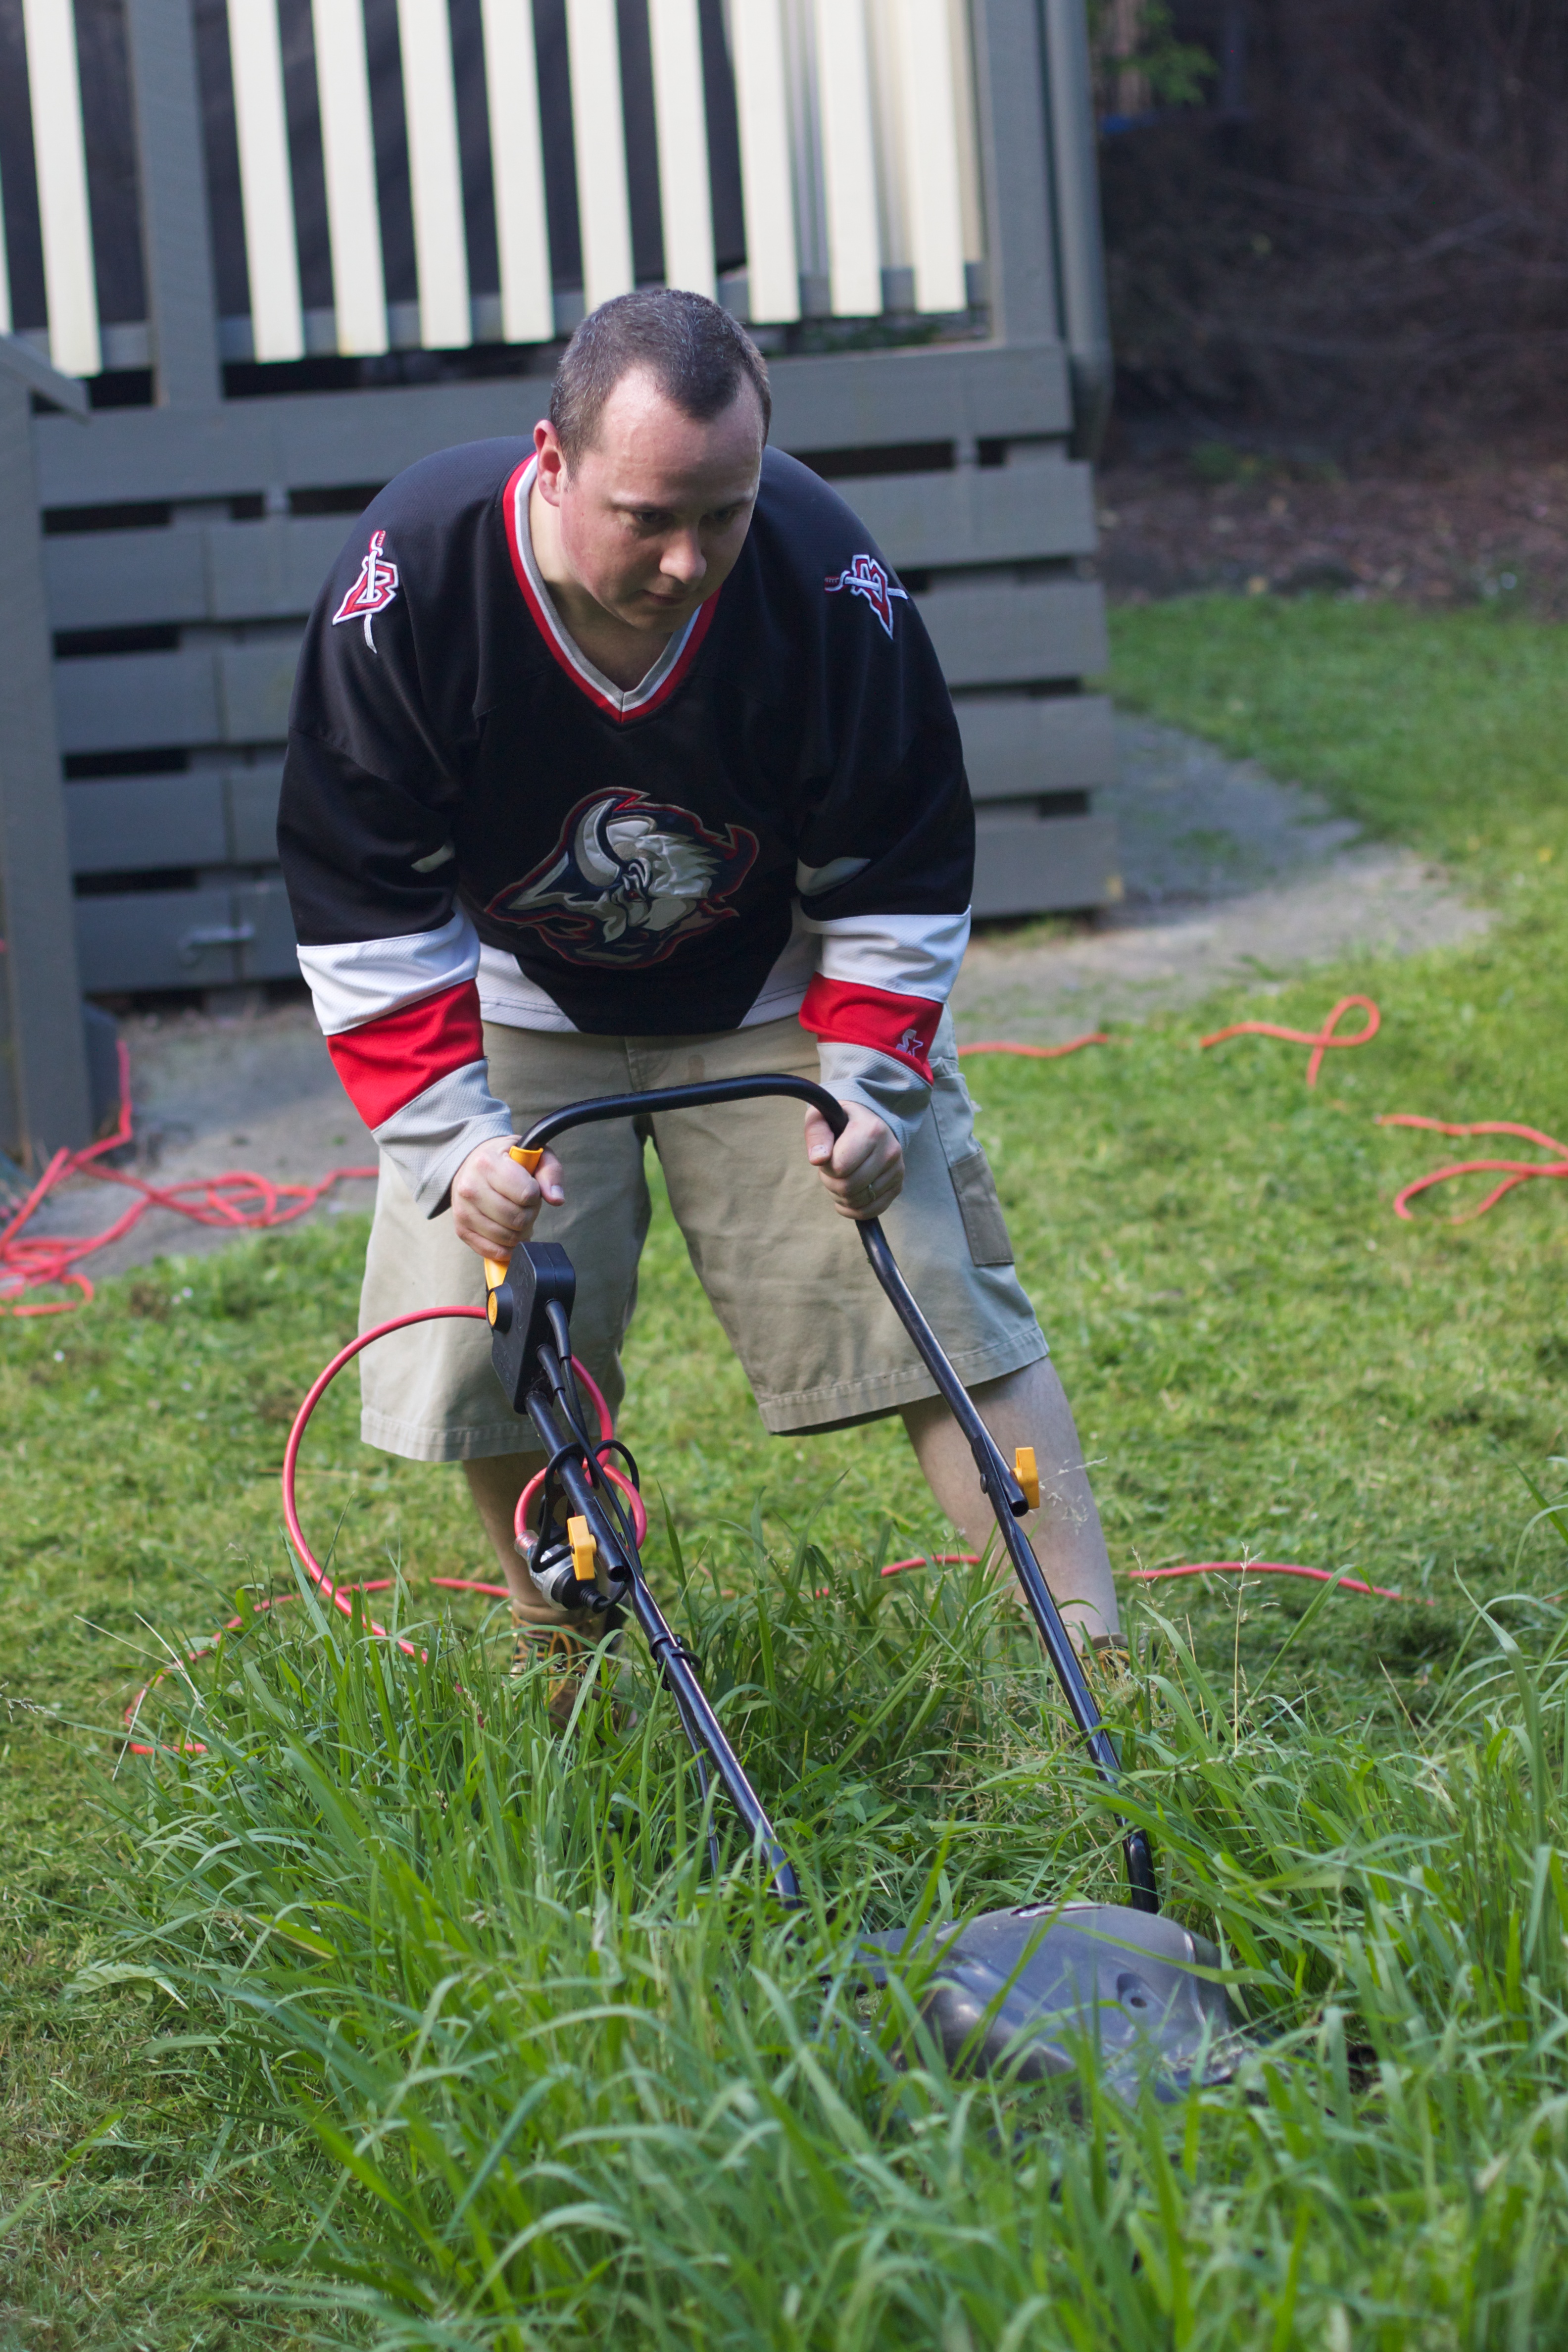
grass, lawn, bicycle, vehicle, sports equipment, mountain bike, cycling, race, footwear, auodyssey, cycle sport, cyclo cross, bicycle racing, endurance sports